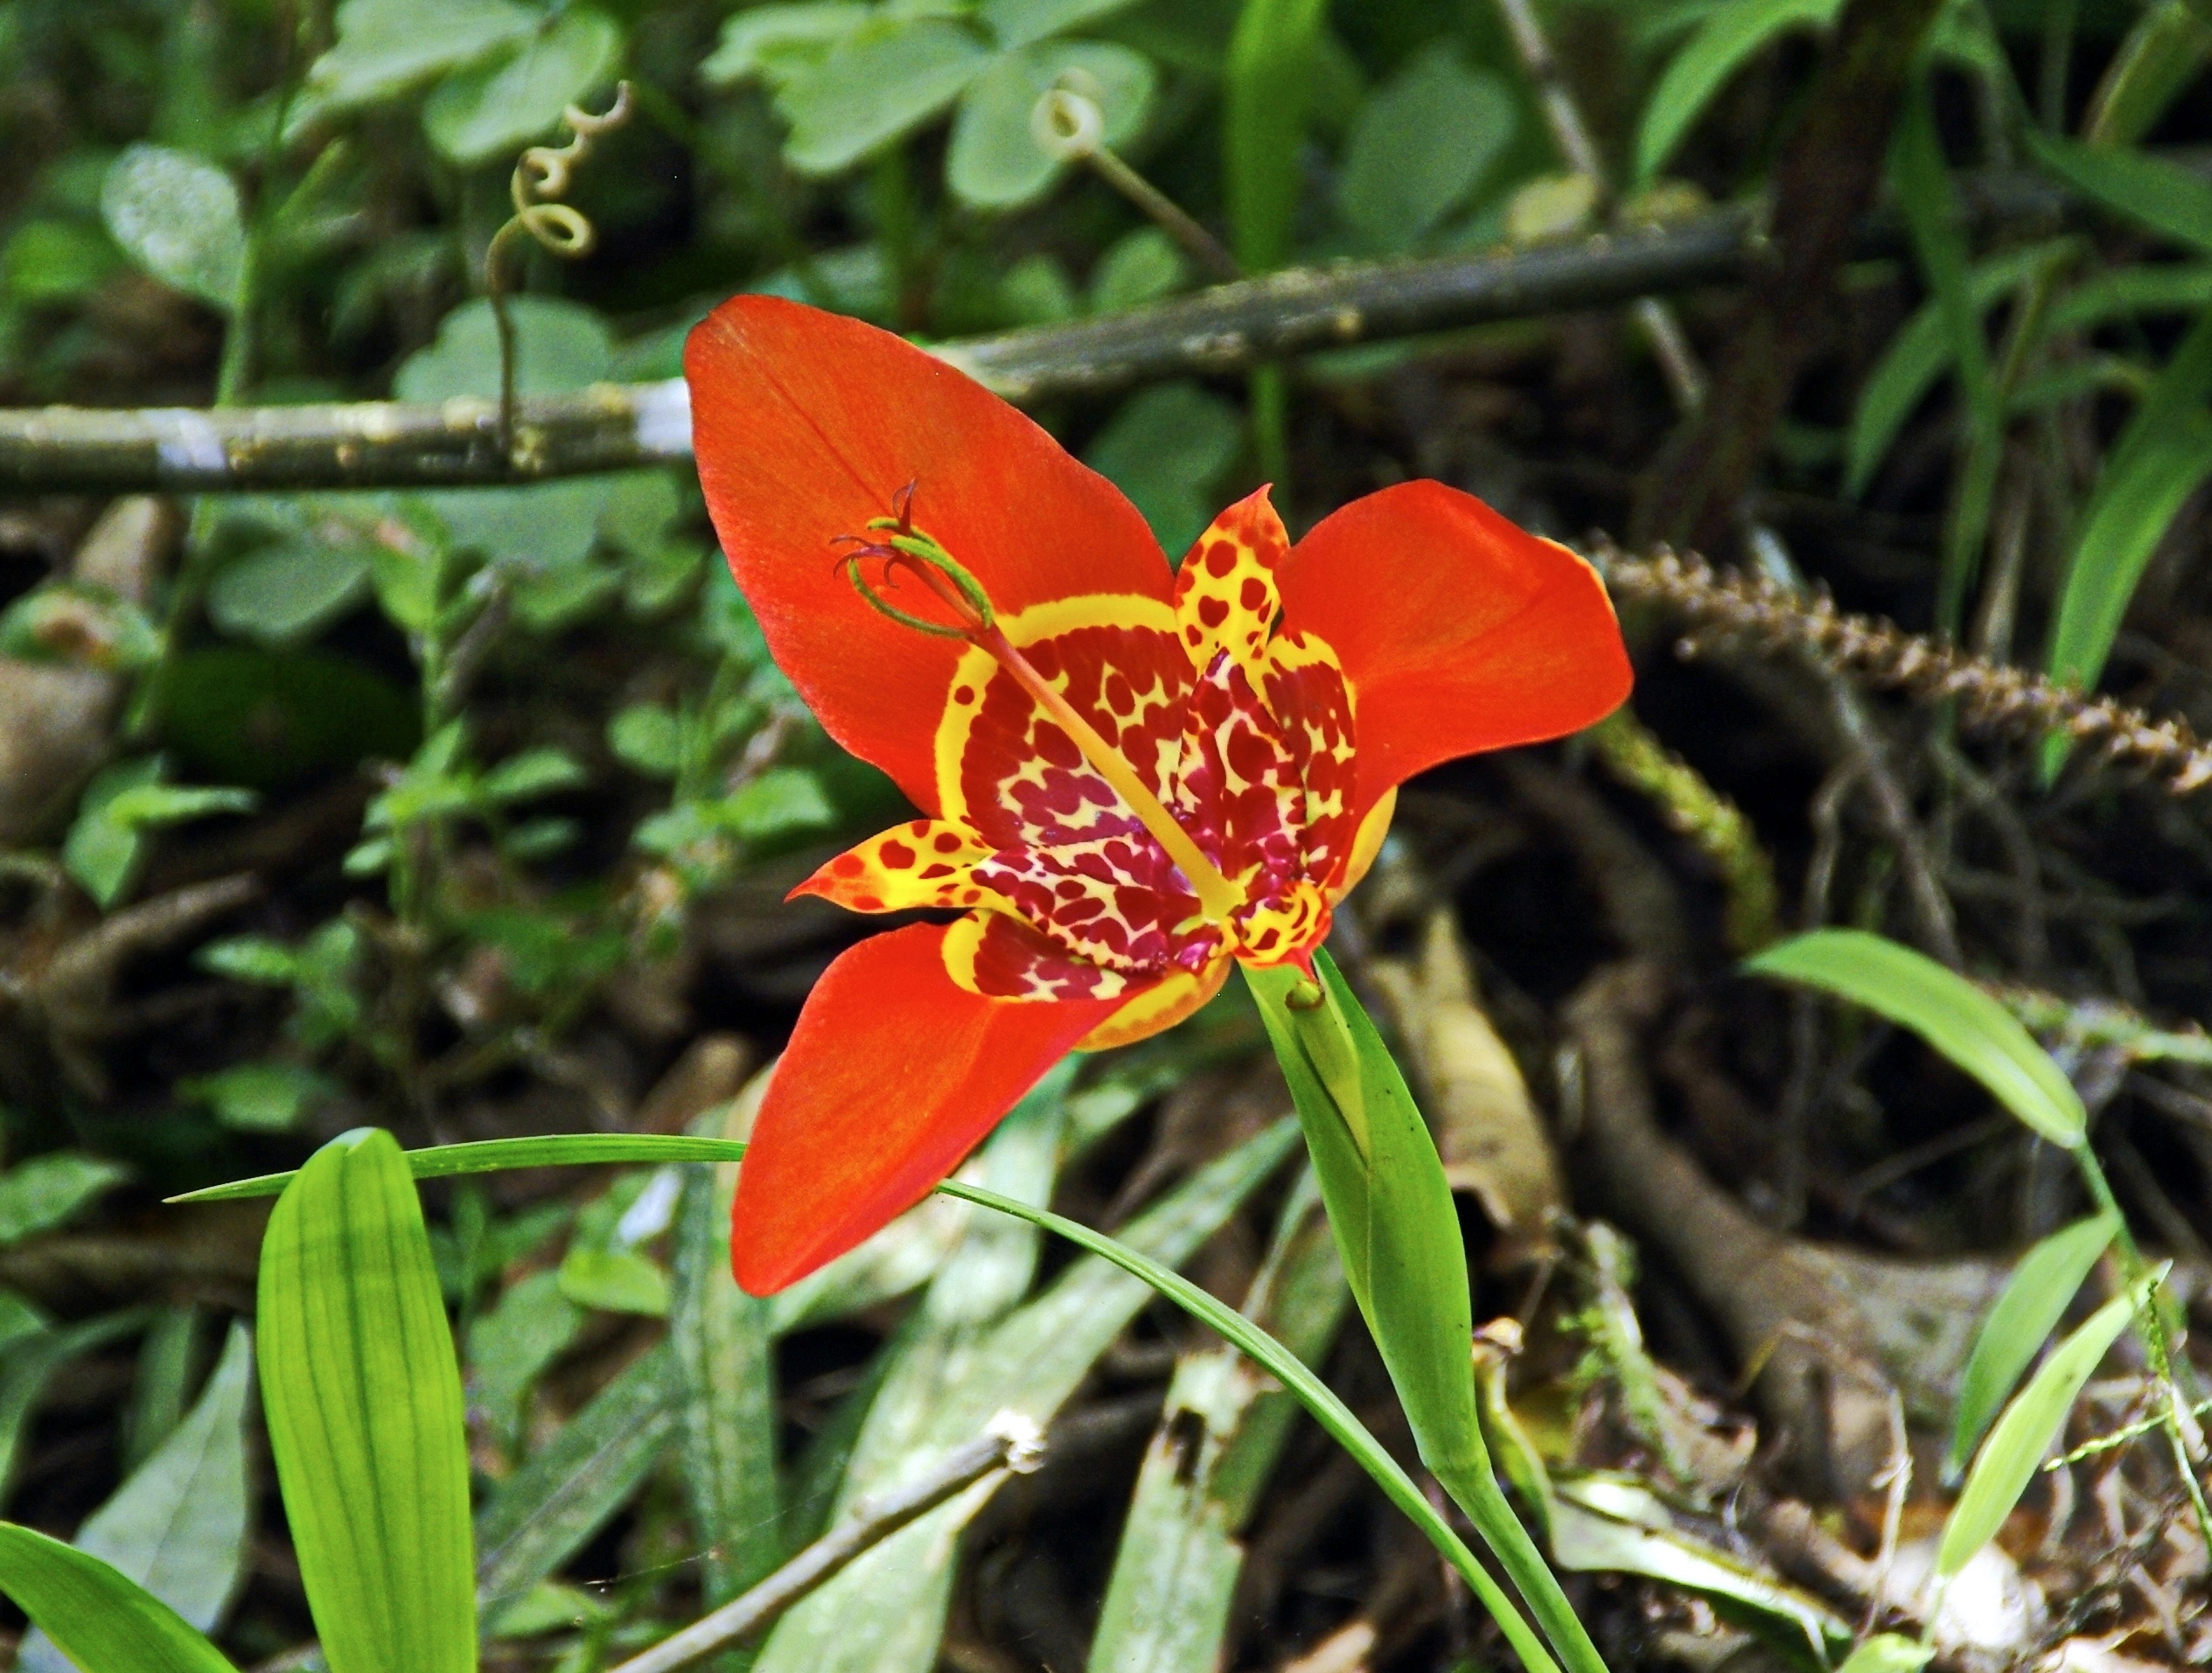
plant, leaf, flower, bulb, insect, botany, flora, fauna, invertebrate, wildflower, red flower, macro photography, brazilwood, flowering plant, primary forest, tigridia, land plant